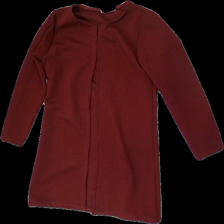
View: front
Type: Cardigan
Category: Ladies
Brand: Not in the list
Brand text on label: MYHAILYS
Colors: Red
Material: 95% Polyester 5% Estalan
Cut: C-collar
Size: XS
Season: All
Price range: <50
Recommended usage: Recycle